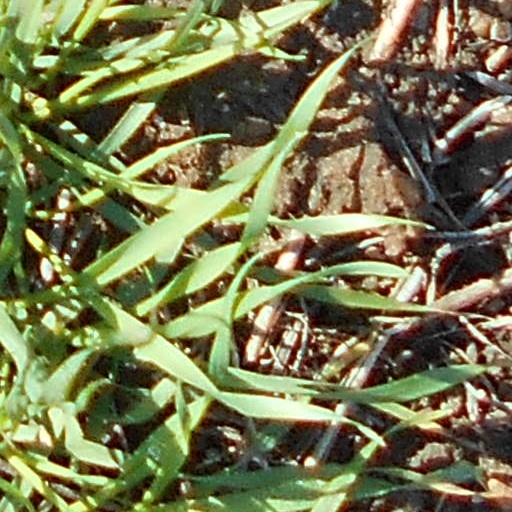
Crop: wheat